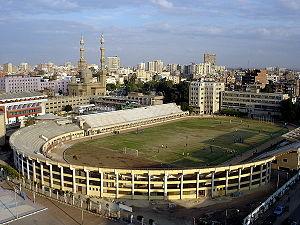
La ville de Zagazig, encore orthographiée Zaqaziq ou Zakazik, a été construite, en 1830, un peu au nord du site archéologique de Bubastis, ancienne cité pharaonique.
Le Stade de Zagazig ou Stade Zaqaziq, est un stade de football égyptien situé dans la ville de Zagazig. Il est surtout connu pour servir de stade à l'équipe de première division égyptienne d'El Sharkia SC.